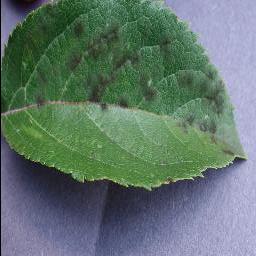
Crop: apple
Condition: scab